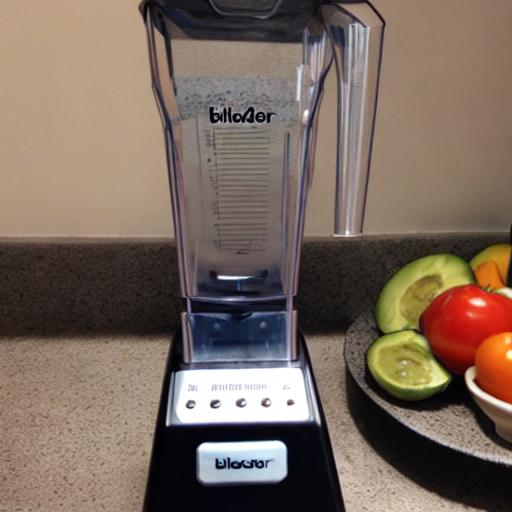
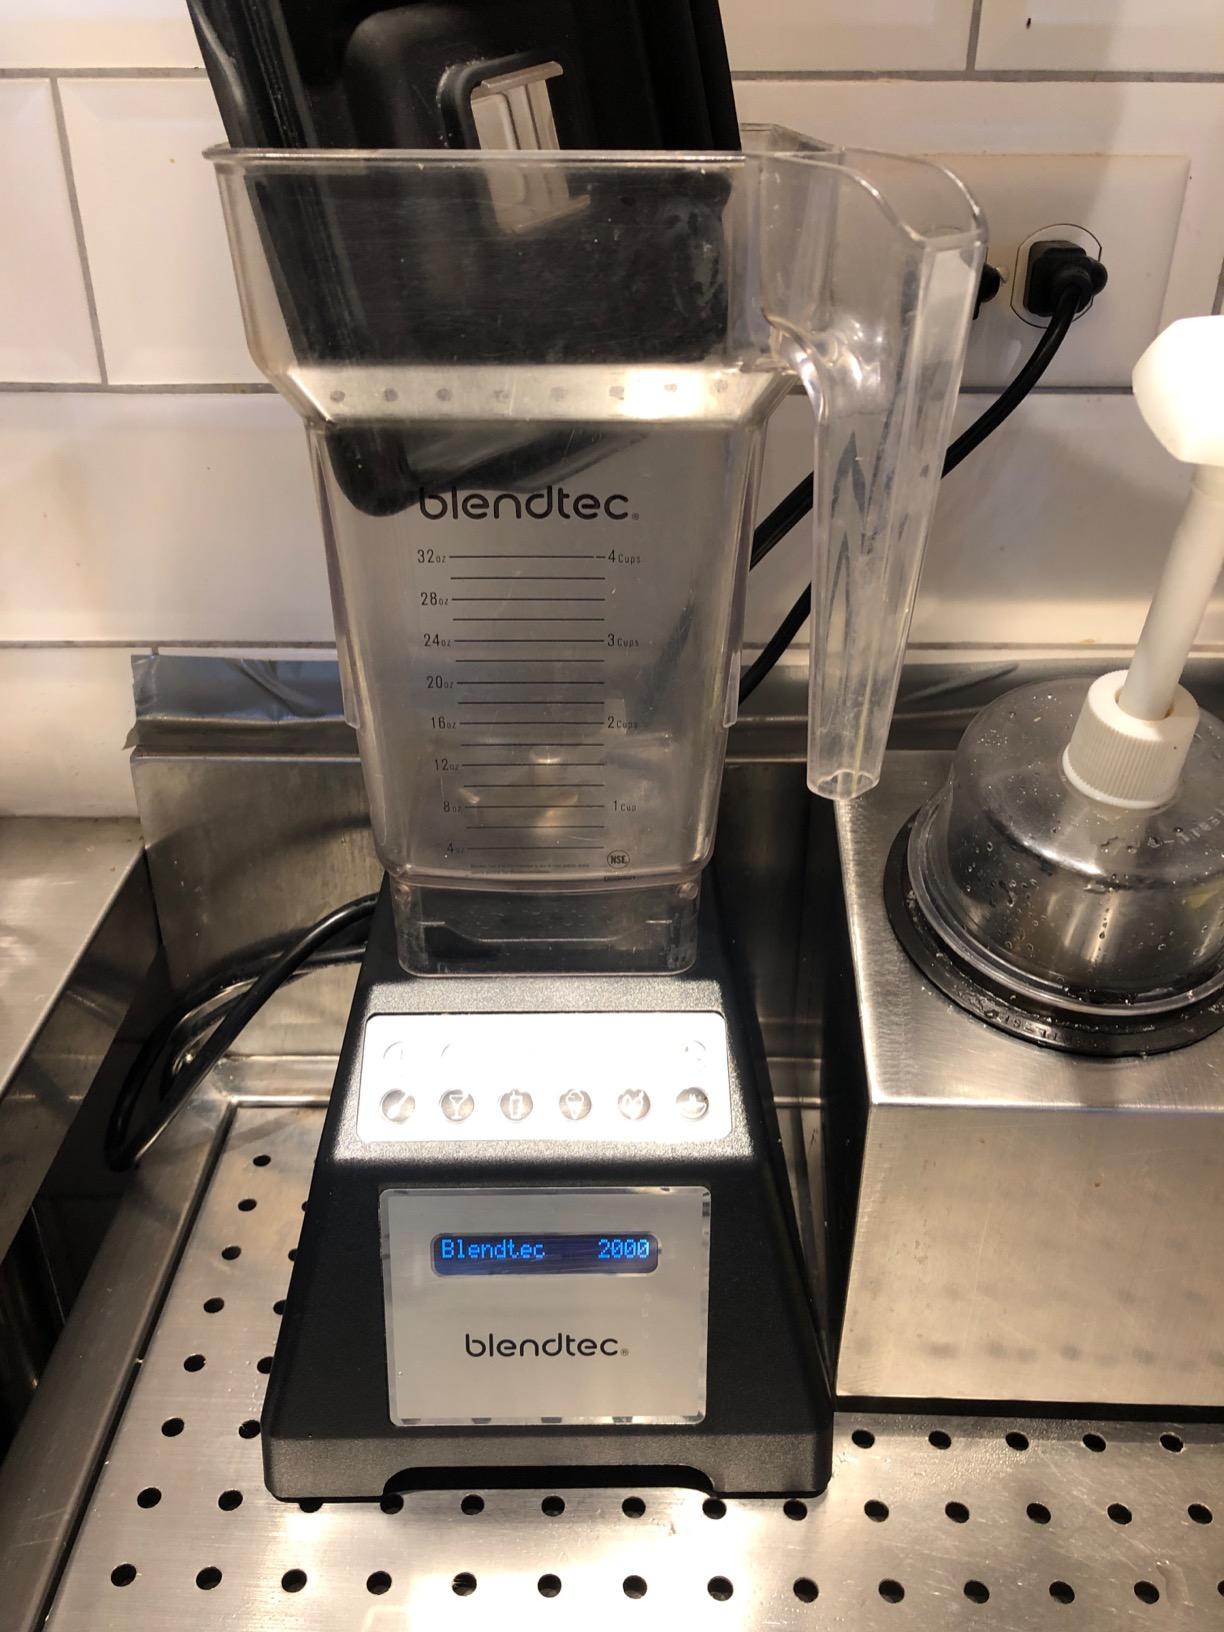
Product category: items_blender
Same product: no